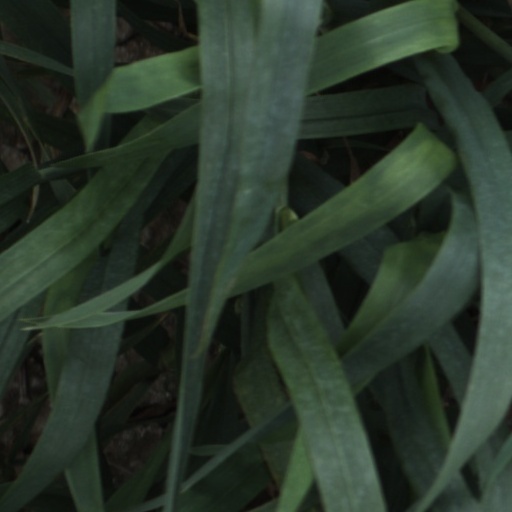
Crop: wheat